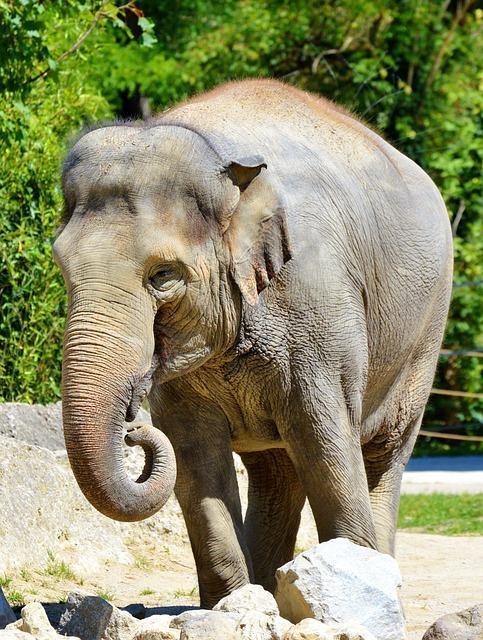
elephant